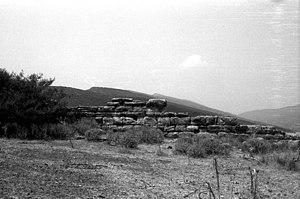
Parement interne du mur Nord de l'acropole, avec l'appareil pseudo-isodome.
Calydon était une cité grecque d'Étolie. Le site de Calydon est facilement repérable. Il s'étend entre deux hauteurs formant, avec d'autres, une avancée au sud de l'Arakynthos. Quittant la route nationale, après avoir franchi le pont sur l'Évinos, on atteint, par un sentier, le sanctuaire du Laphrion, situé au sommet d'un promontoire rocheux bien visible.